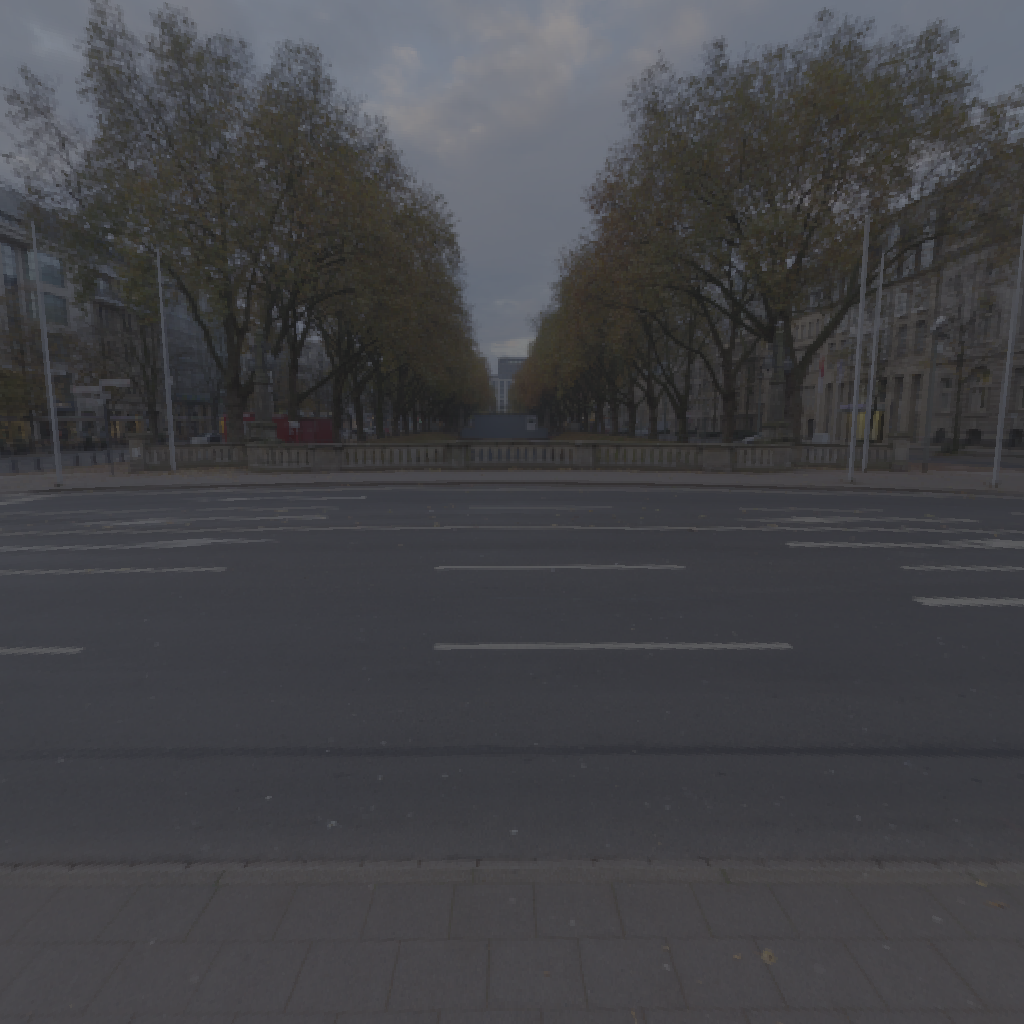
scene-linear HDR photo, Konigsallee, outdoor, bridge, river, building, road, street, urban, sunrise-sunset, partly cloudy, low contrast, natural light, high dynamic range, physically based lighting